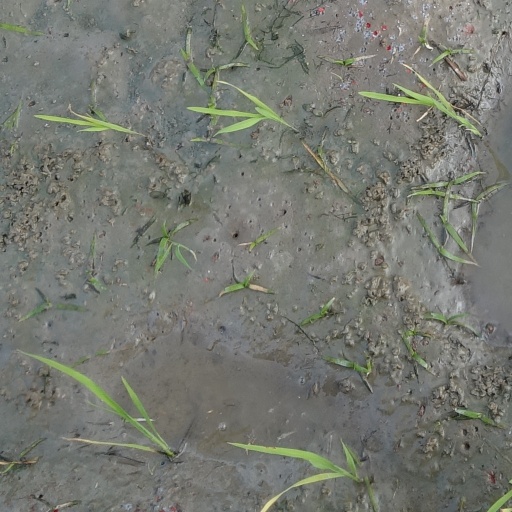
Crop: rice